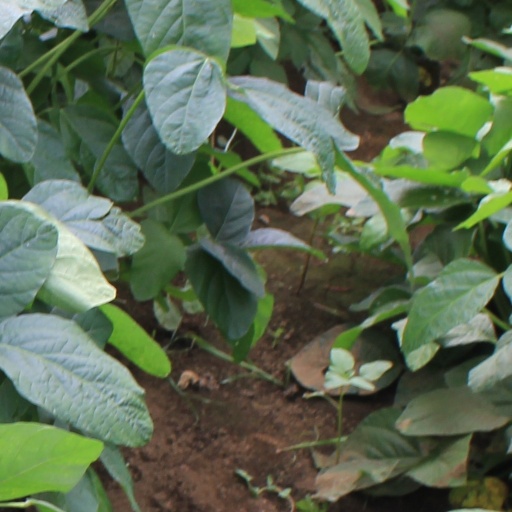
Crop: soybean